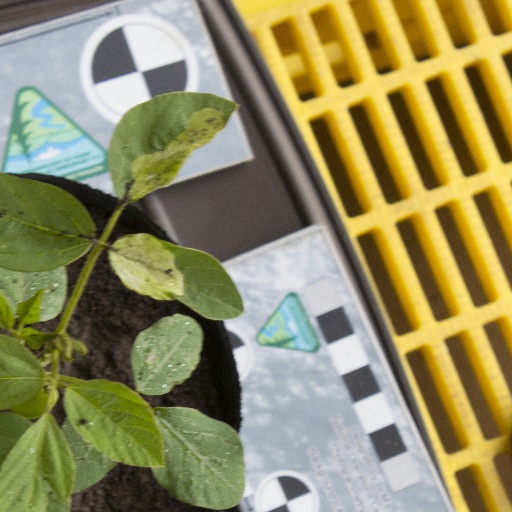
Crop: soybean